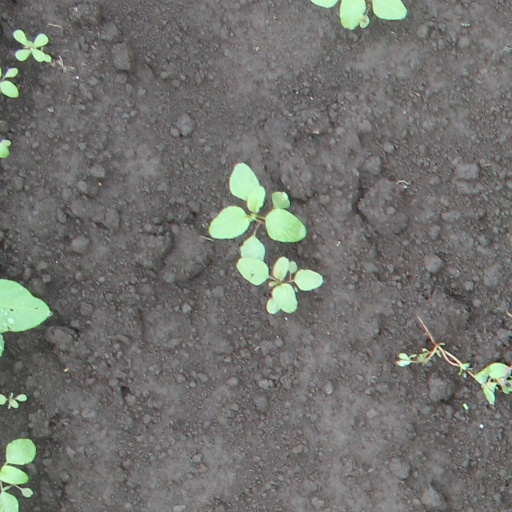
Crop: soybean